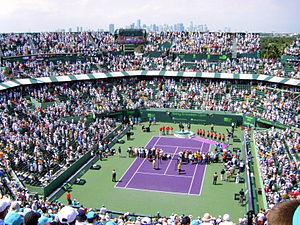
Le tournoi de Miami est un tournoi de tennis masculin du circuit professionnel ATP et féminin du circuit professionnel WTA. Les tableaux masculins et féminins sont organisés conjointement.